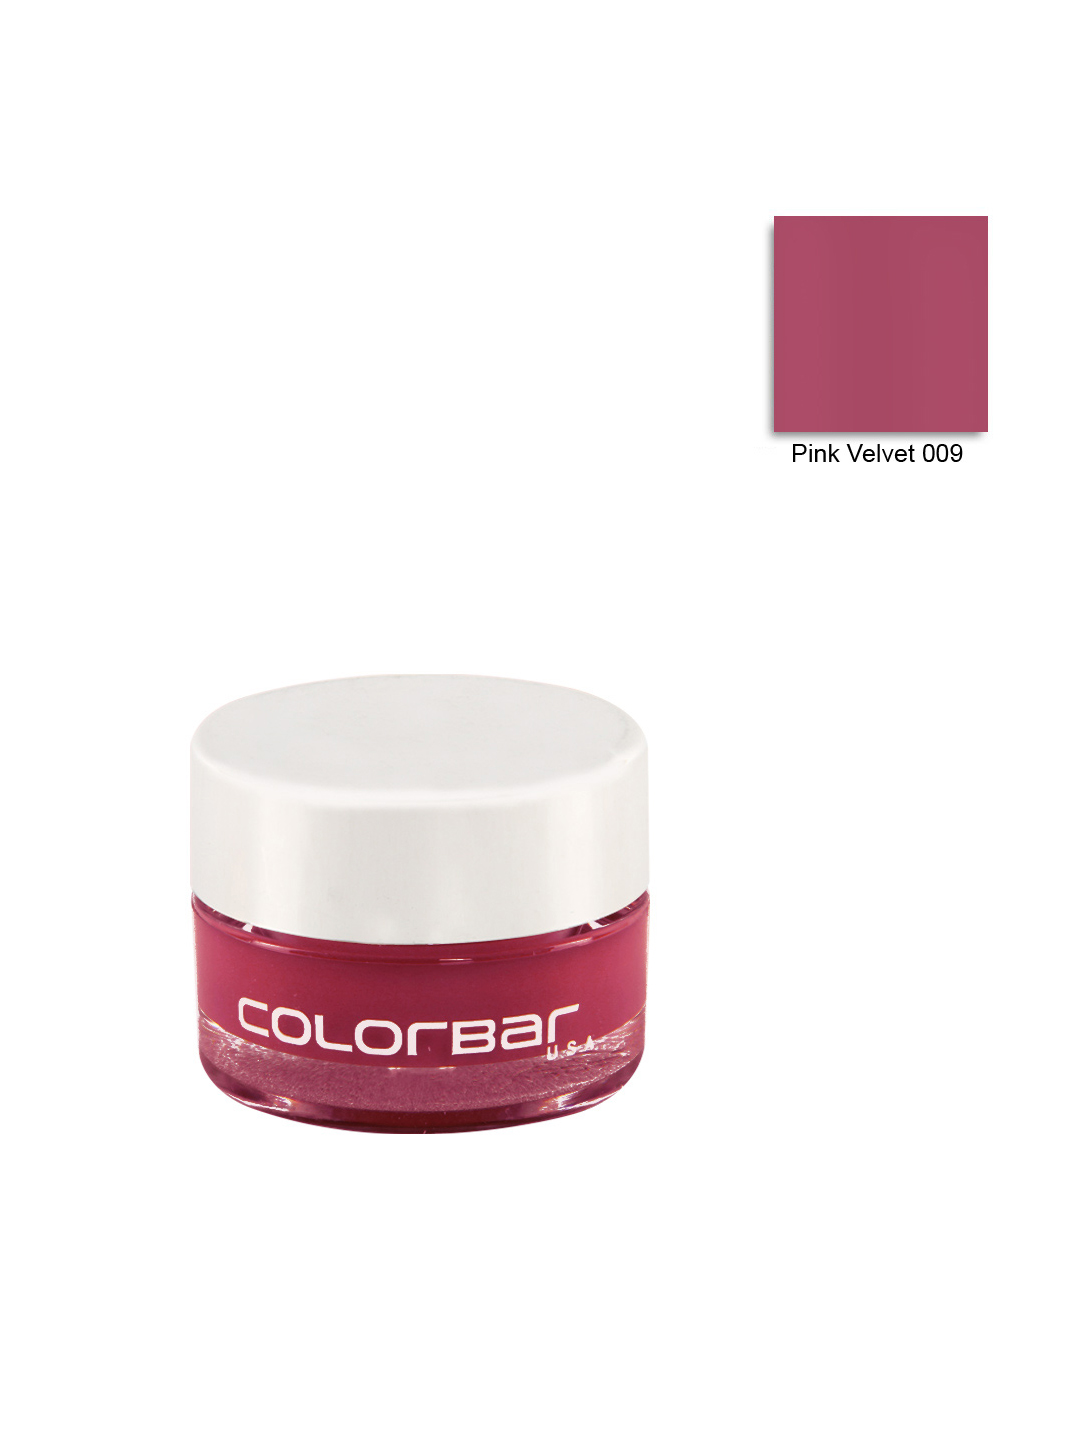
Colorbar Pink Velvet Lip Pot 600
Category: Personal Care / Lips / Lip Gloss
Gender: Women
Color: Pink
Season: Spring 2017
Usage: Casual